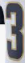
Number: 3